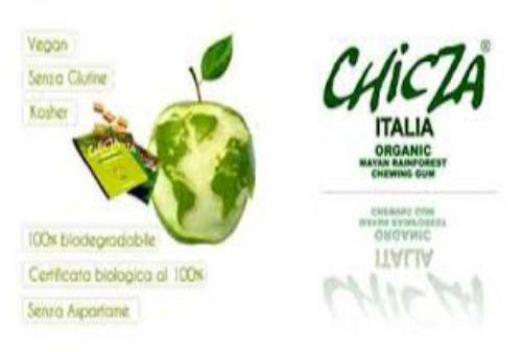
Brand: chicza
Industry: Food